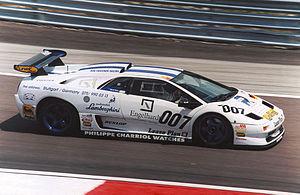
La Lamborghini Diablo est une supercar des années 1990 conçue par le constructeur automobile italien Lamborghini. Commercialisée en janvier 1990. Elle succède à la légendaire Lamborghini Countach après seize ans de carrière et 2 200 exemplaires produits.